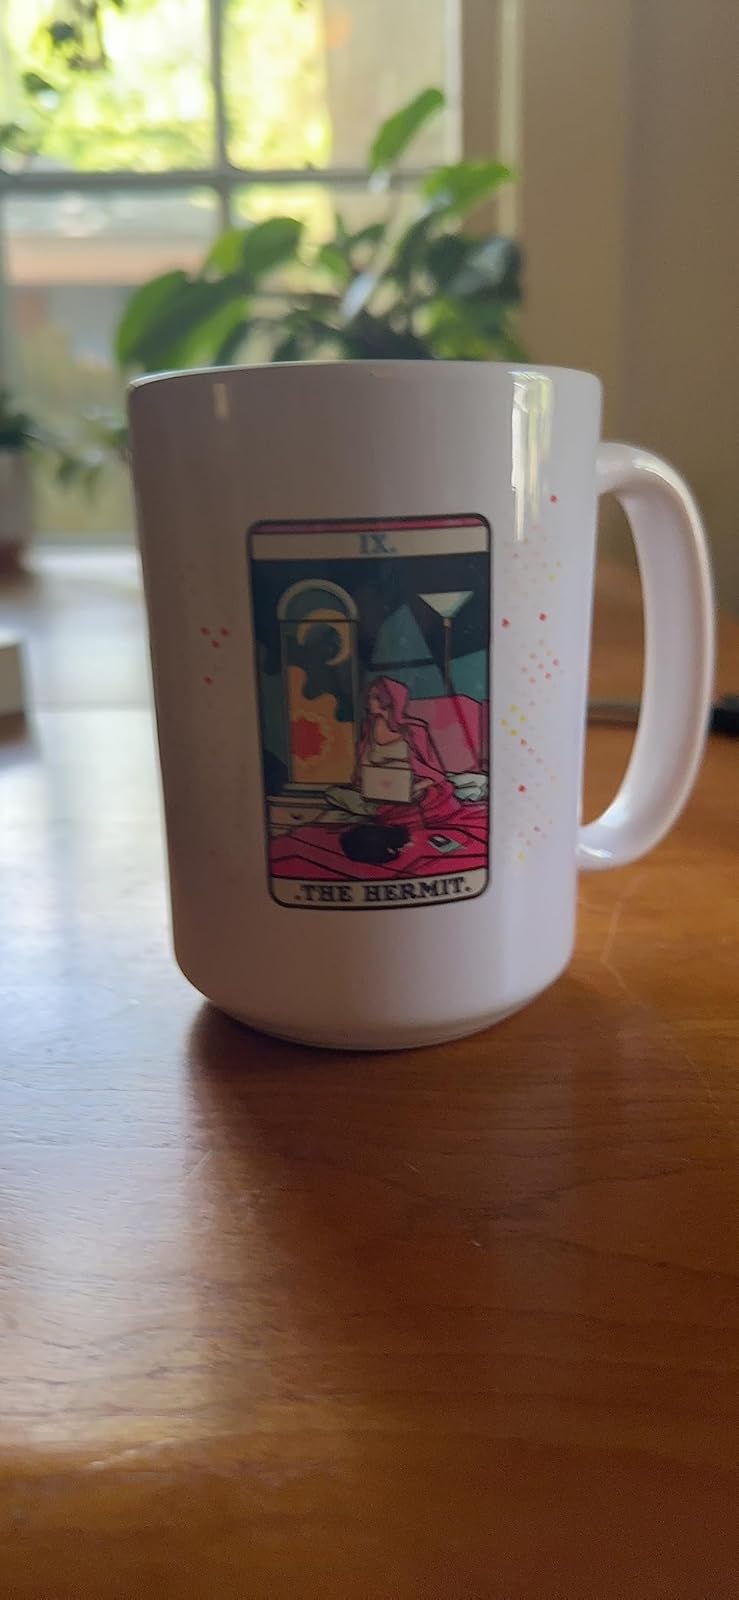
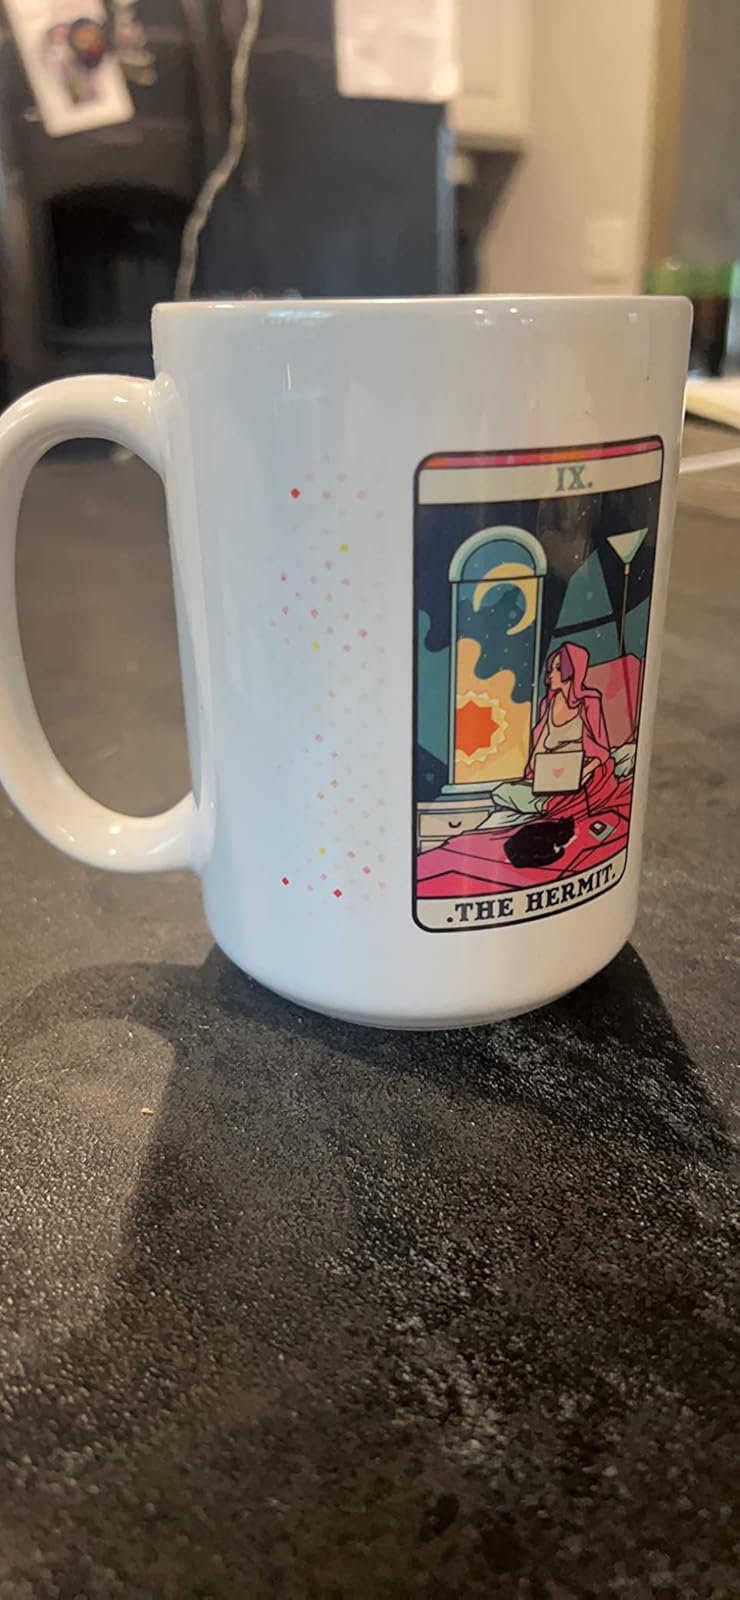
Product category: items_mug
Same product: yes